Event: Ecuador Earthquake
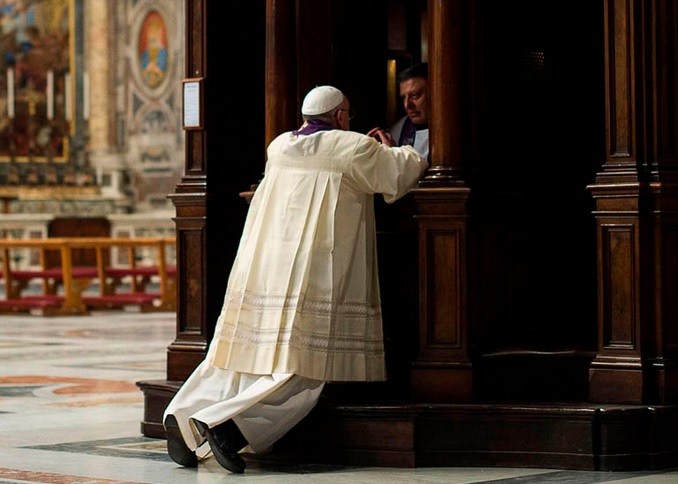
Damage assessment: no_damage